IPad Air (7th generation)

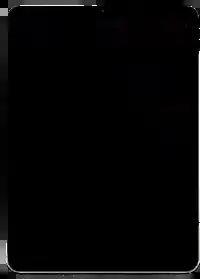
iPad Air in black

The iPad Air (7th generation) is a tablet computer developed and marketed by Apple Inc. It was announced on March 4, 2025, and released on March 12, 2025. The device succeeds the iPad Air (6th generation) and introduces several hardware, performance, and accessory improvements while maintaining the same starting price as its predecessor.